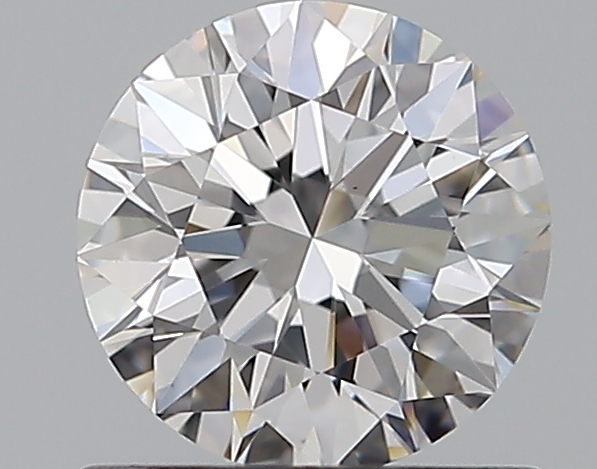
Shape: round
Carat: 0.71
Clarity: VS1
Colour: D
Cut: EX
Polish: EX
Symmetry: EX
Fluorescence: N
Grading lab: GIA
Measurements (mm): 5.66 x 5.69 x 3.56